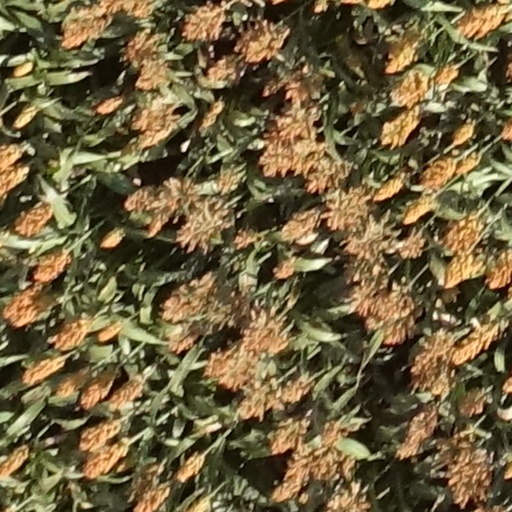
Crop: sorghum